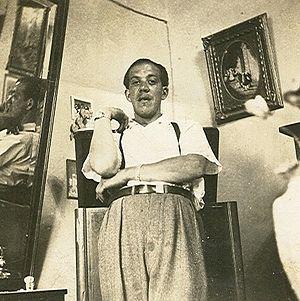
Víctor Guillermo Ramos Rangel, né le 10 février 1911 à Caracas et mort le 10 décembre 1986 est un musicien et compositeur vénézuélien.